Ali Baba (1940 film)

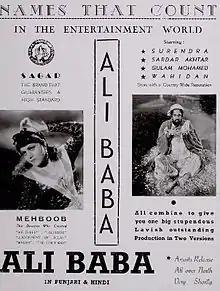
From "Filmindia" December 1939 issue

Alibaba is a 1940 Urdu/Hindi fantasy film directed by Mehboob Khan for Sagar Movietone. The music was directed by Anil Biswas, with lyrics by Safdar Aah. The film was a bilingual, made in Punjabi language as "Alibaba" at the same time. It starred Surendra, Sardar Akhtar, Ghulam Mohammed and Wahidan Bai.